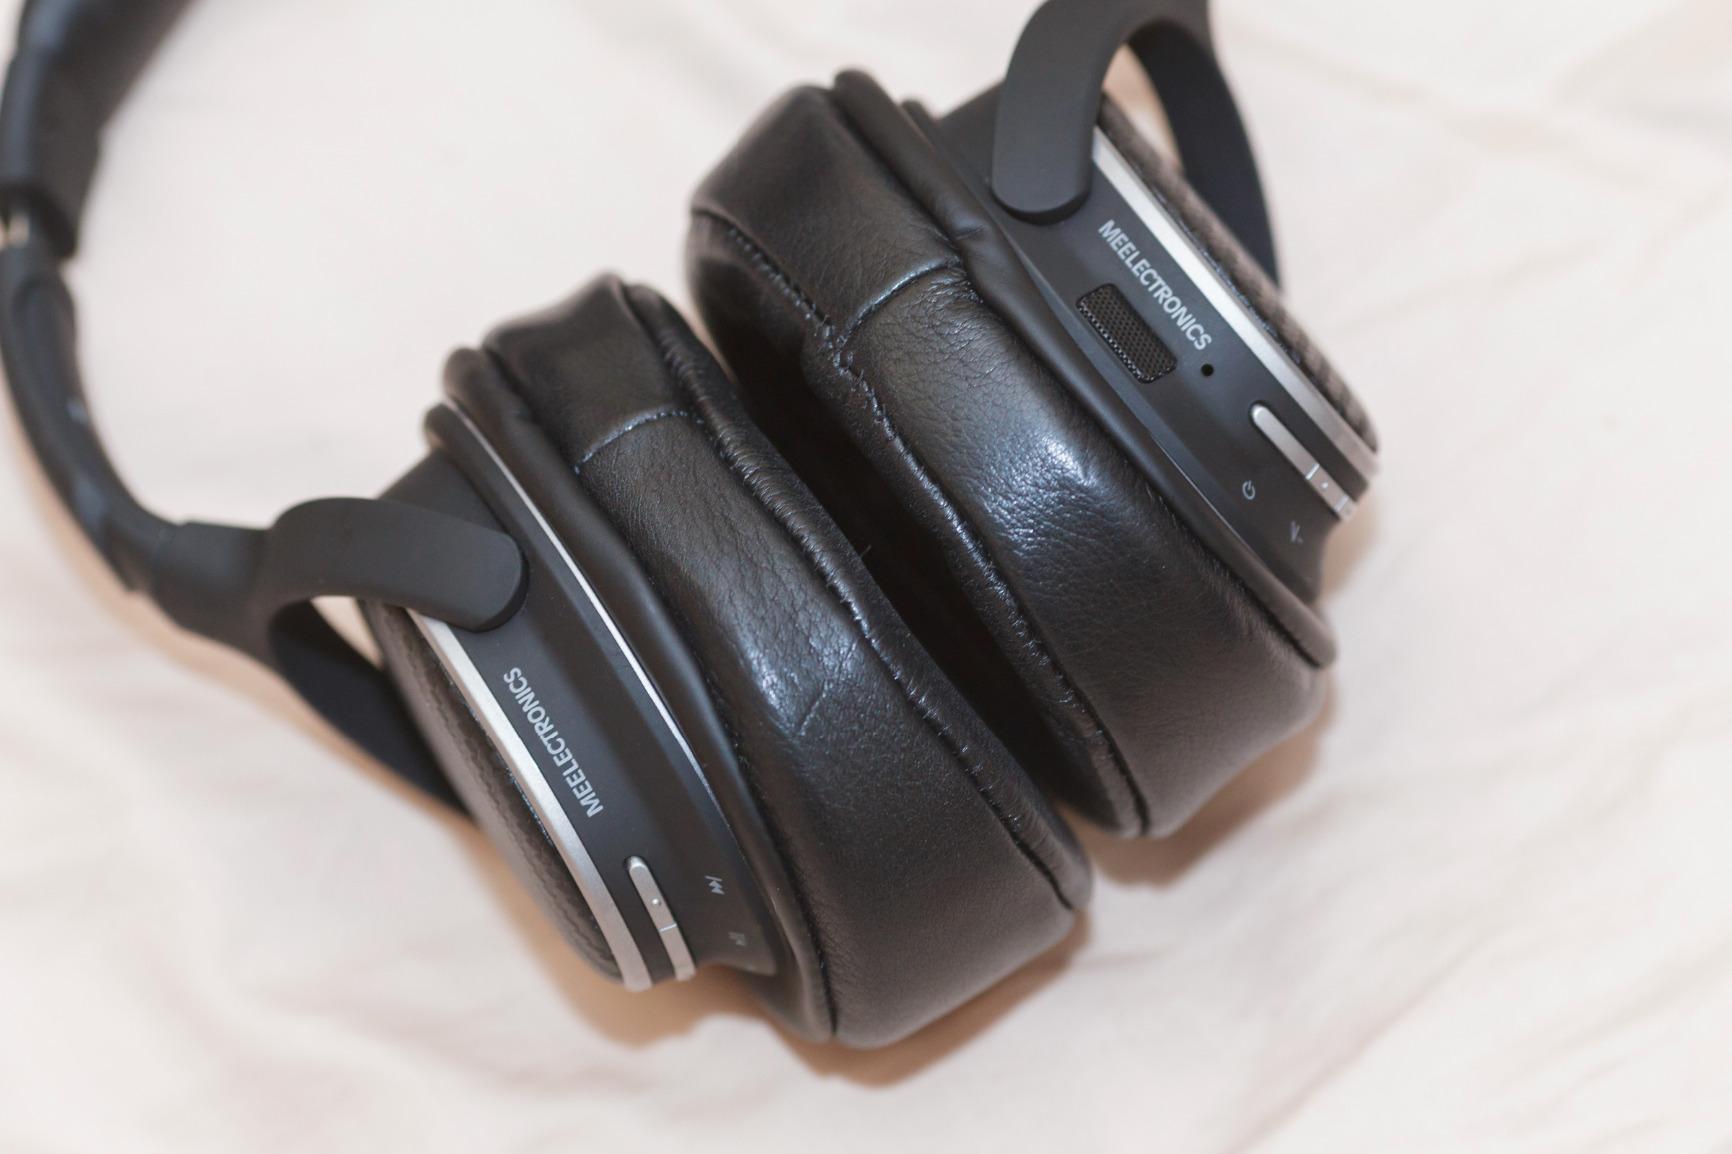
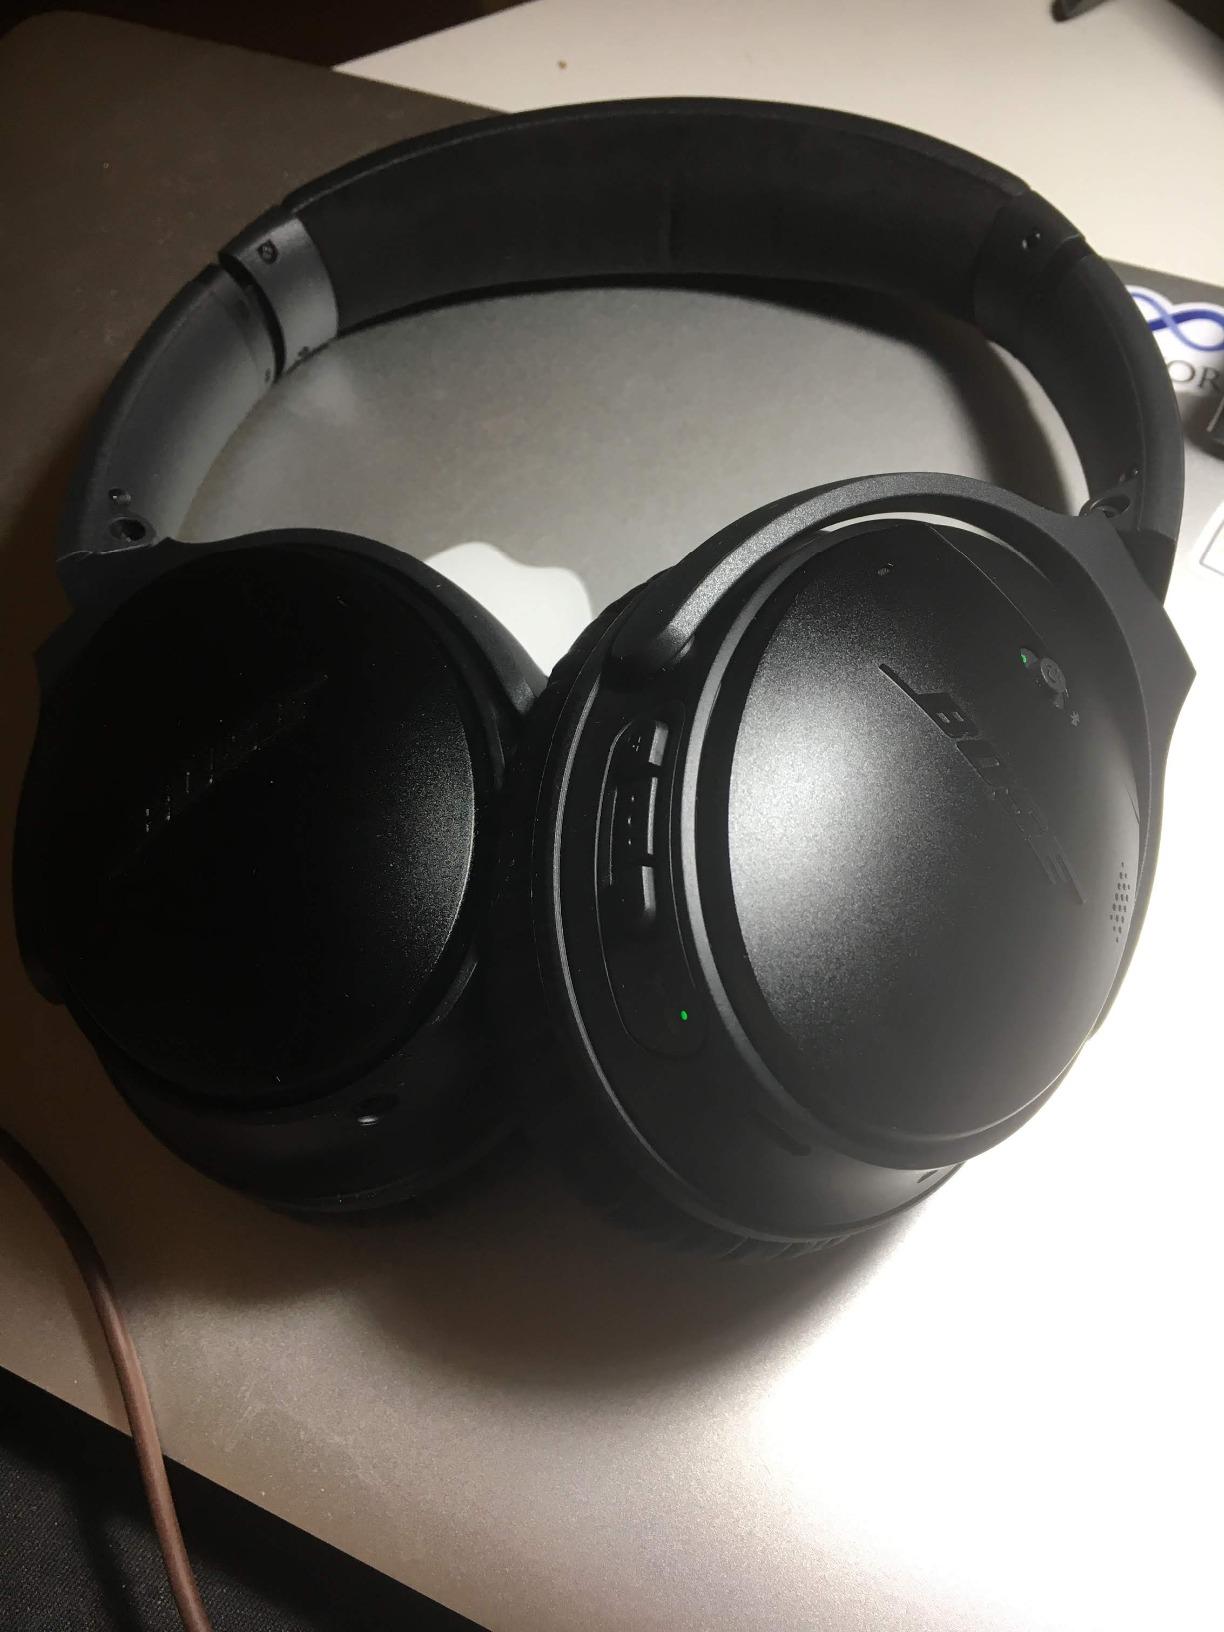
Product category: headphones
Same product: no